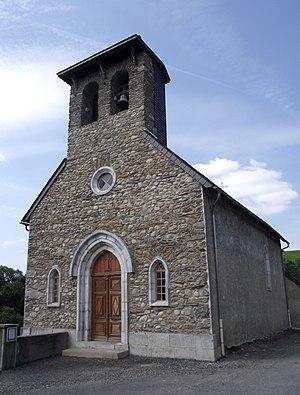
Chapelle Saint-Martin de Julos-Les Granges, Hautes-Pyrénées, France
Julos est une commune française située dans le département des Hautes-Pyrénées, en région Occitanie.
La liste des chapelles des Hautes-Pyrénées présente les chapelles situées sur le territoire des communes du département français des Hautes-Pyrénées. Il est fait état des diverses protections dont elles peuvent bénéficier, et notamment les inscriptions et classements au titre des monuments historiques.